Bharat Lake

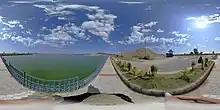
Bagmati Machha Pokhari

Bharat Lake or Bharat Taal (Nepali: भरत ताल) is the second-largest man-made lake in Nepal. It is located in Sarlahi District of Madhesh Province. It covers an area of more than 50 bighas or 35 hectares, and is 35 feet deep. It has become a tourist attraction after motorboat and jet boat rides were introduced in 2021.